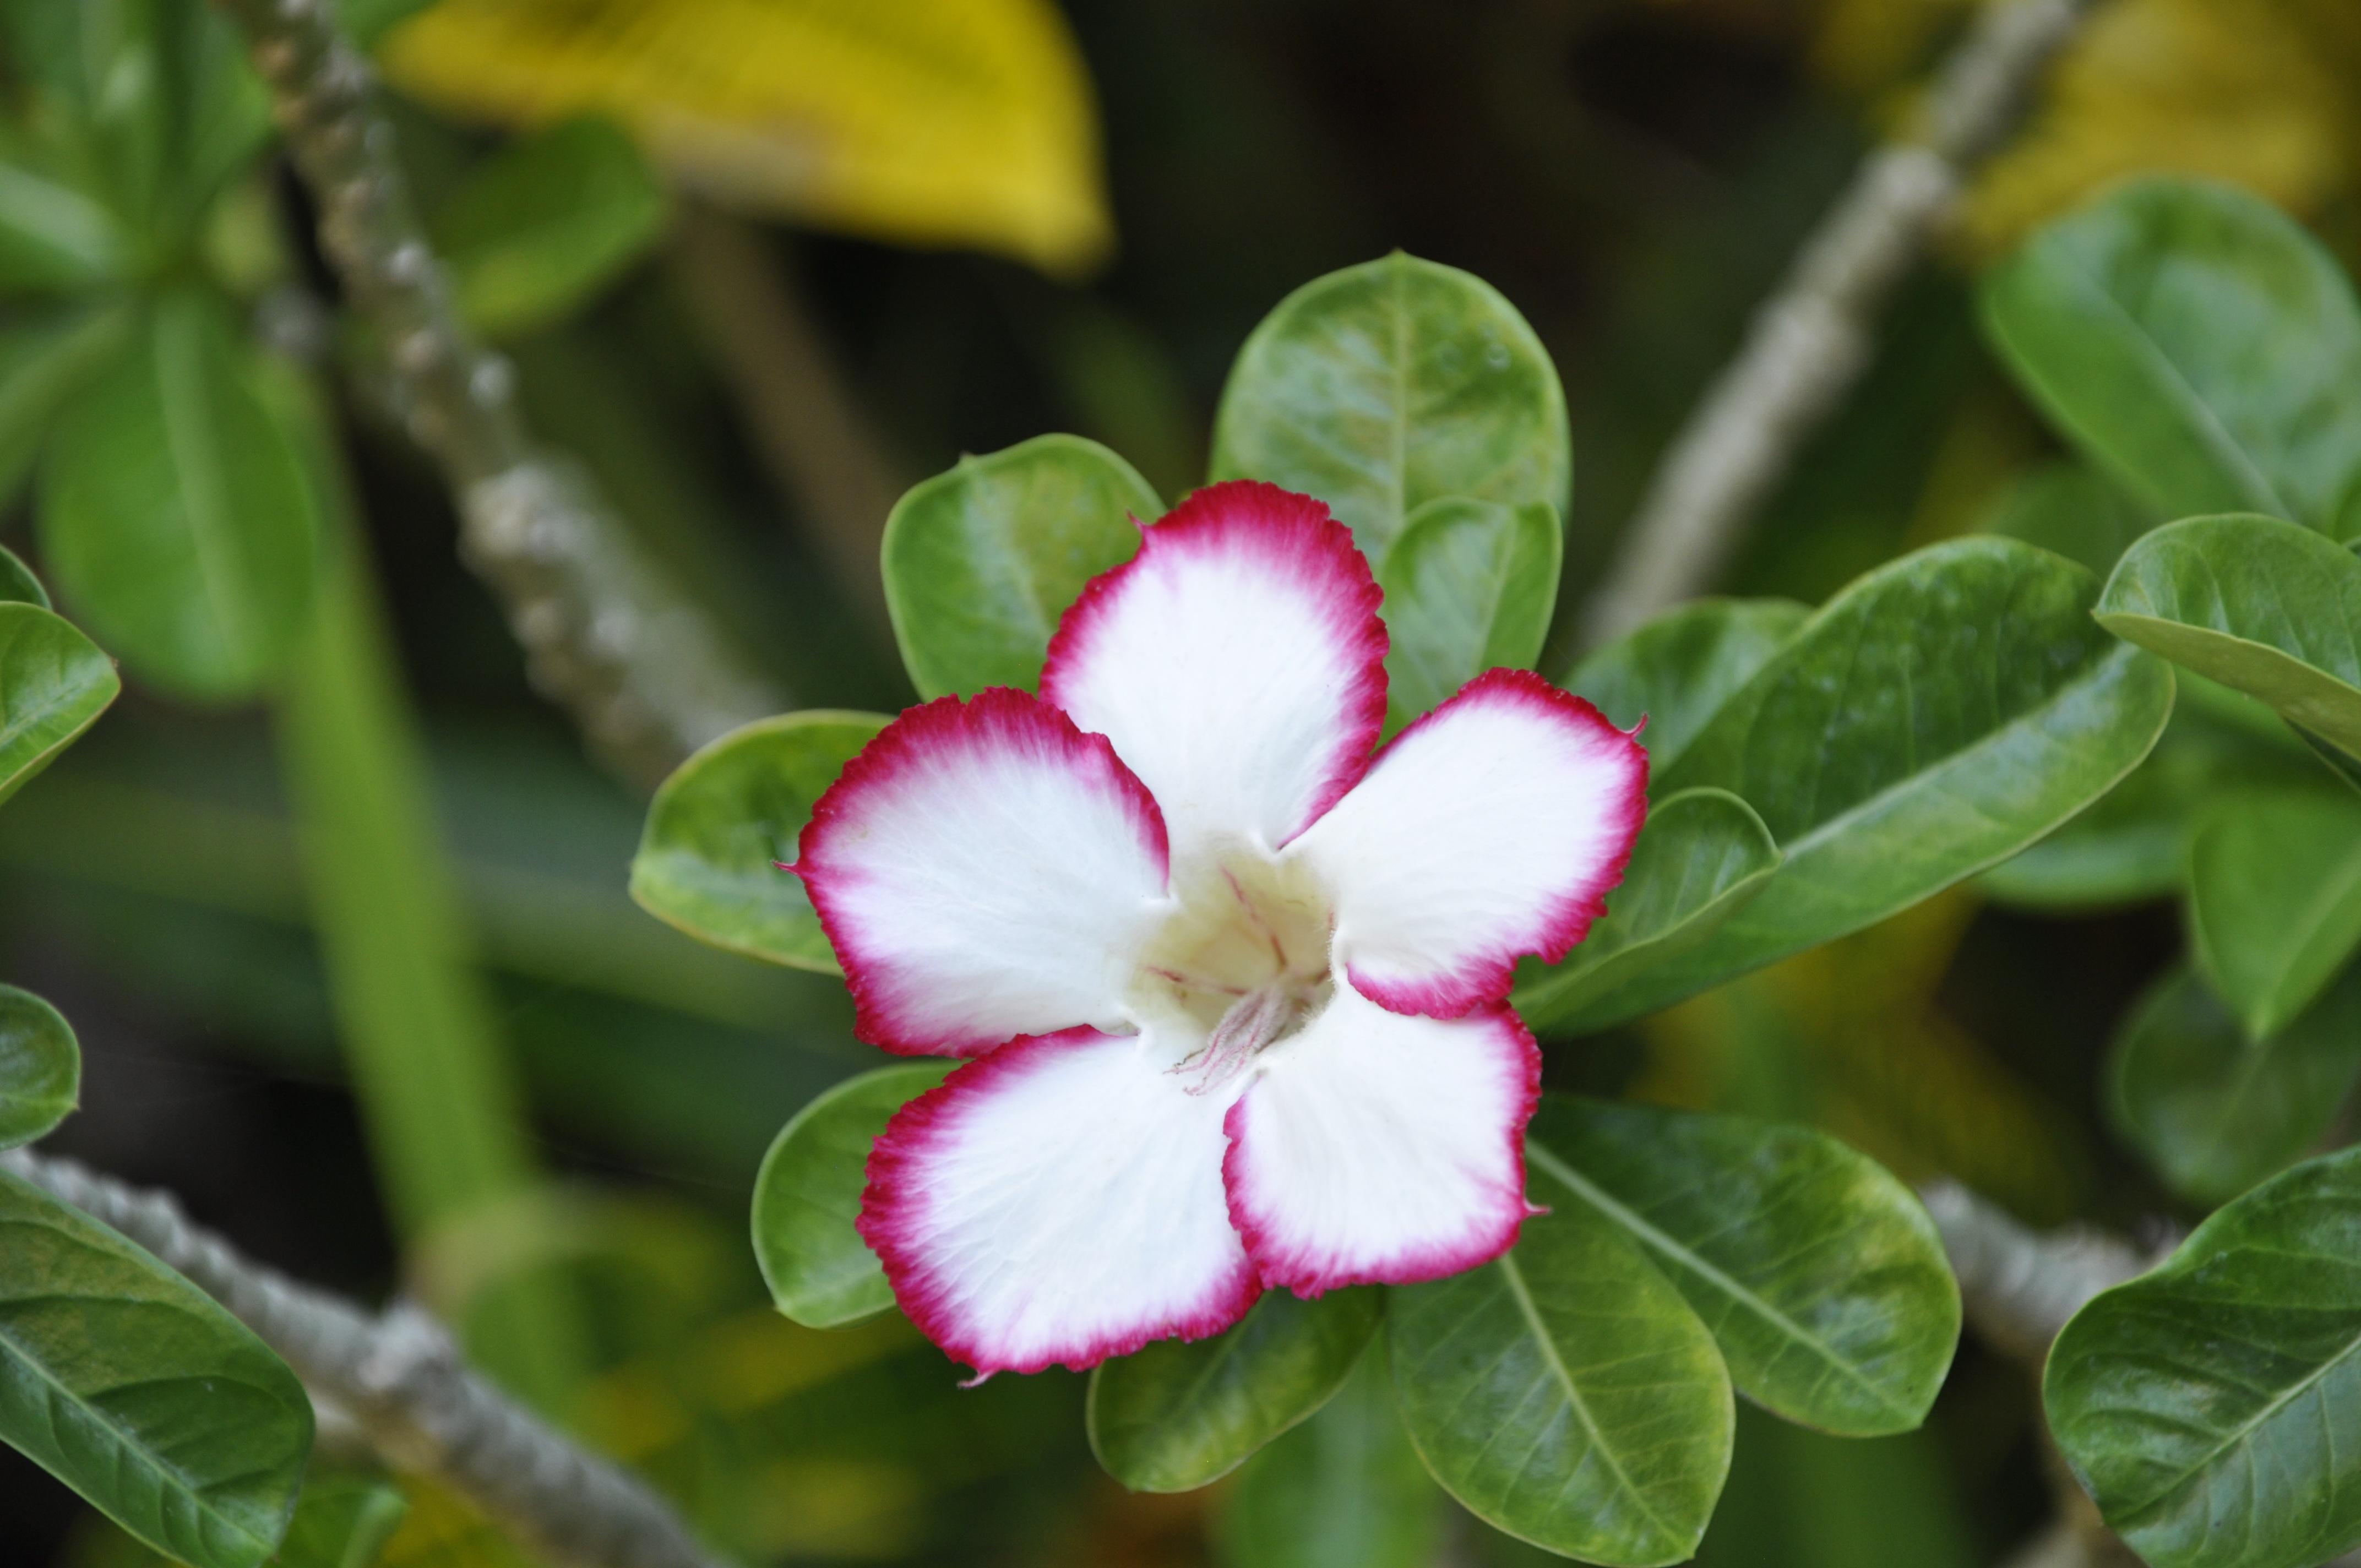
nature, blossom, plant, flower, petal, bloom, green, botany, garden, flora, wildflower, shrub, botanical garden, oleander, macro photography, flowering plant, land plant, violet family